Omega (band)

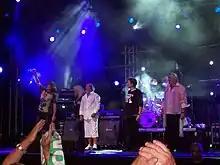
Omega performing in 2010 (L-R: Debreceni, Kóbor, Molnár, Mihály, Benkő)

Omega regrouped in 1994 for a major concert at Népstadion in Budapest, with special appearances by former members Gábor Presser and Tamás Somló, plus Rudolf Schenker and Klaus Meine of the Scorpions. Following the collapse of Communism in Hungary, most of Omega's previously suppressed albums were released on CD and generated great interest in the band as it returned to performing in 1994. Their first new album after reuniting was "Trans and Dance" in 1995.